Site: brandenburg
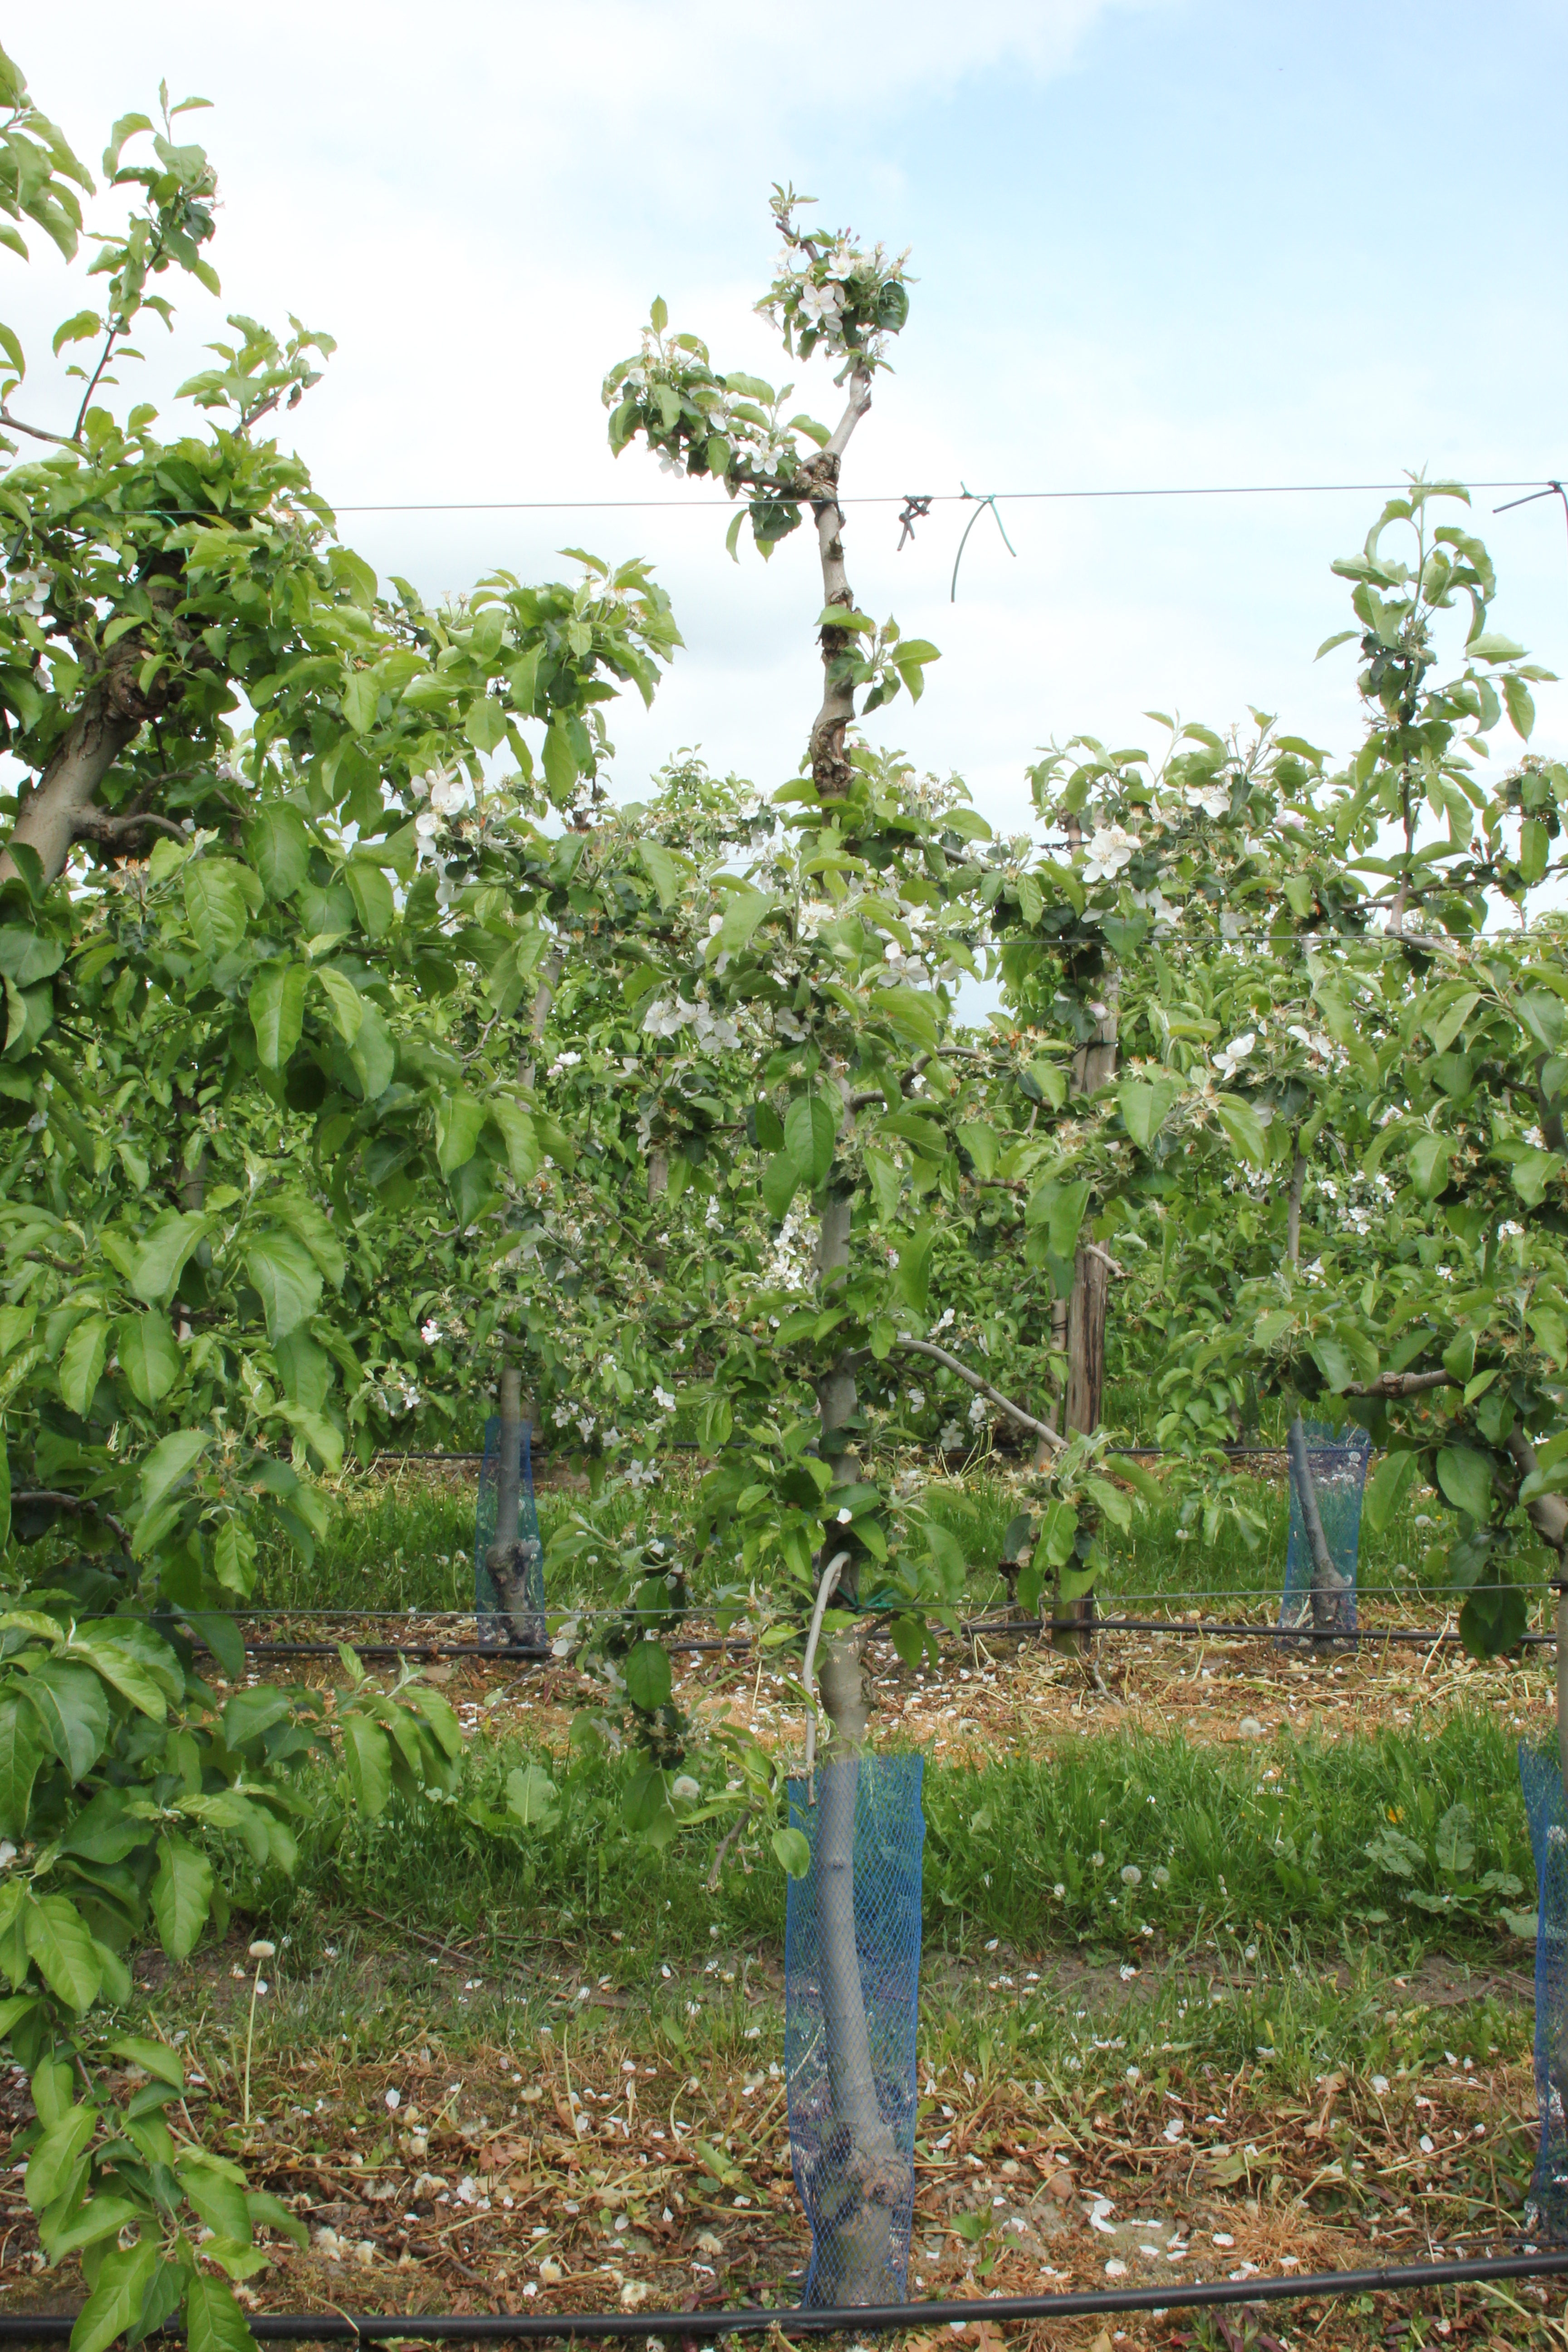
Growth stage (BBCH 67): Flowering